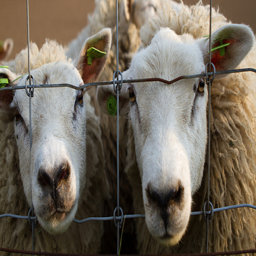
Two white sheep standing next to each other.
two white sheep behind a fence and their green ear tags
Two sheet sticking their nose out a fence.
Two sheep looking through a wire fence.
Two sheep sticking their noses through a wire fence.